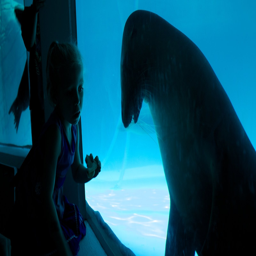
zoo featuring marine life as well as an individual child